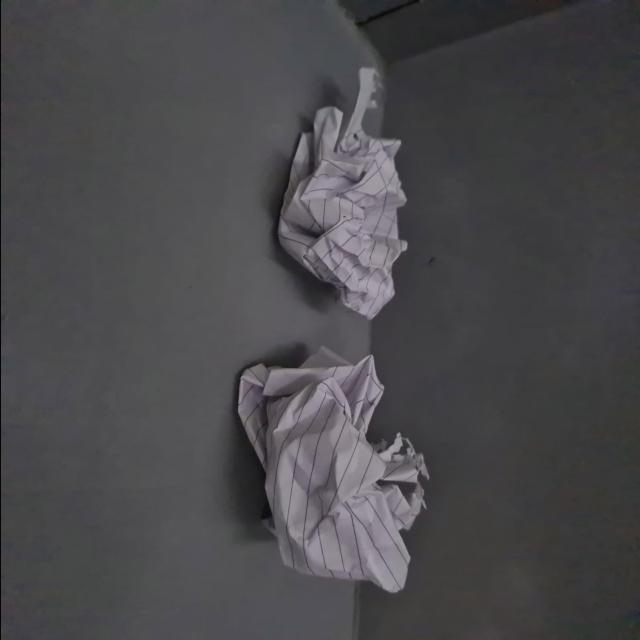
Label: tissues